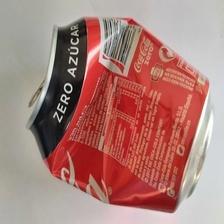
Label: cans